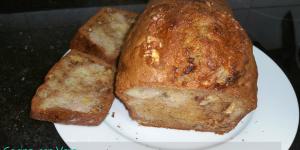
pan de platano con nuez casero